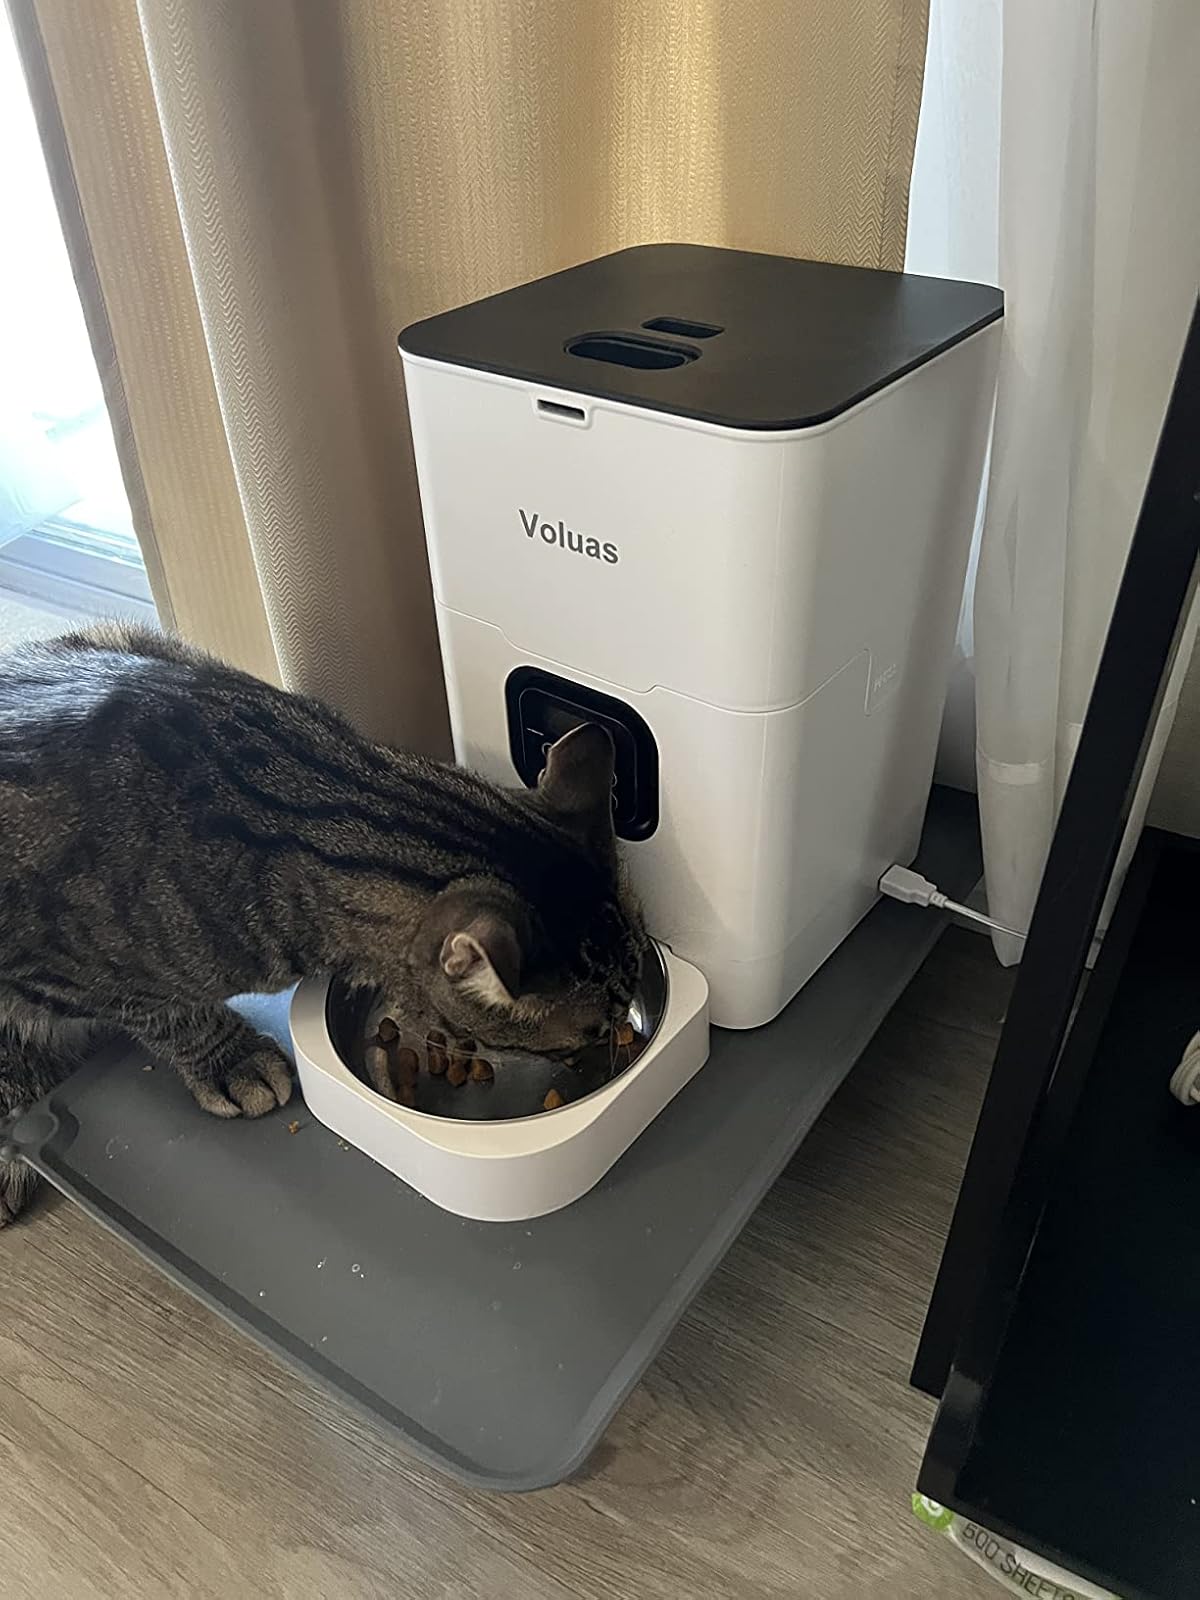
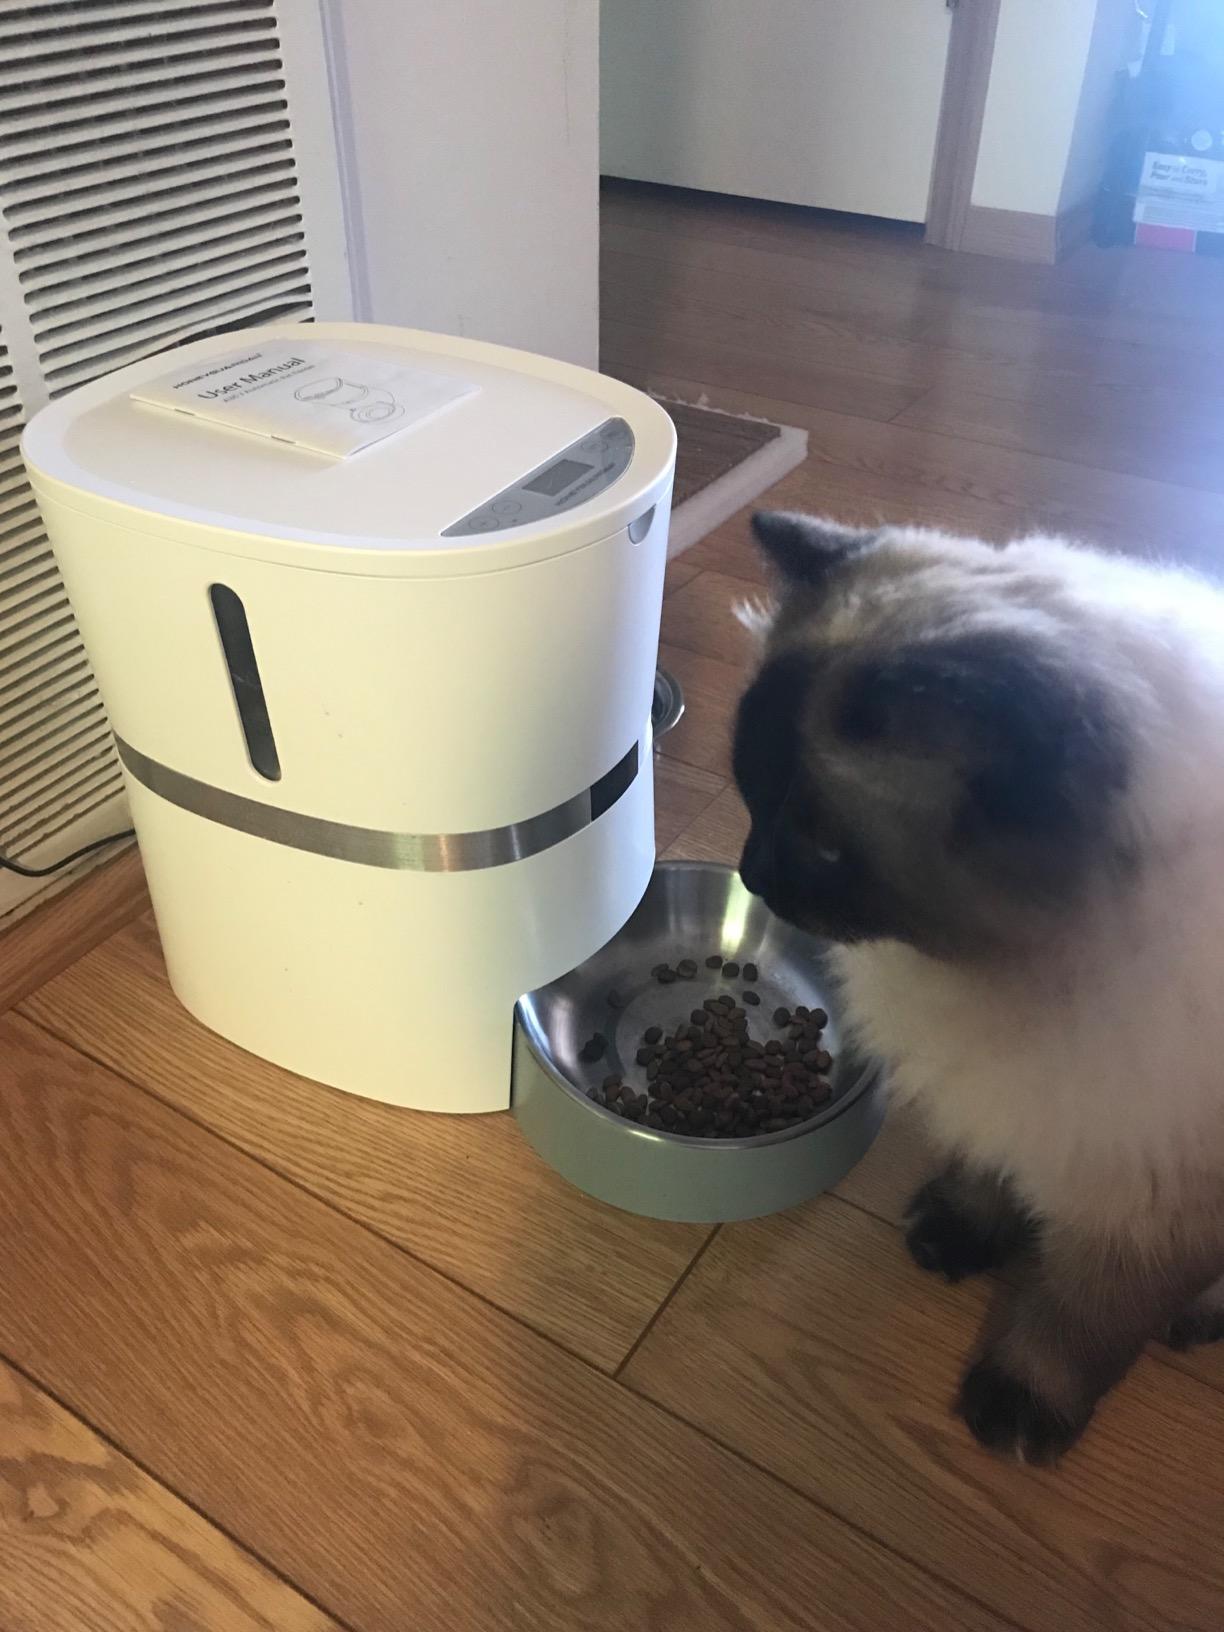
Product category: items_feeder
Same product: no